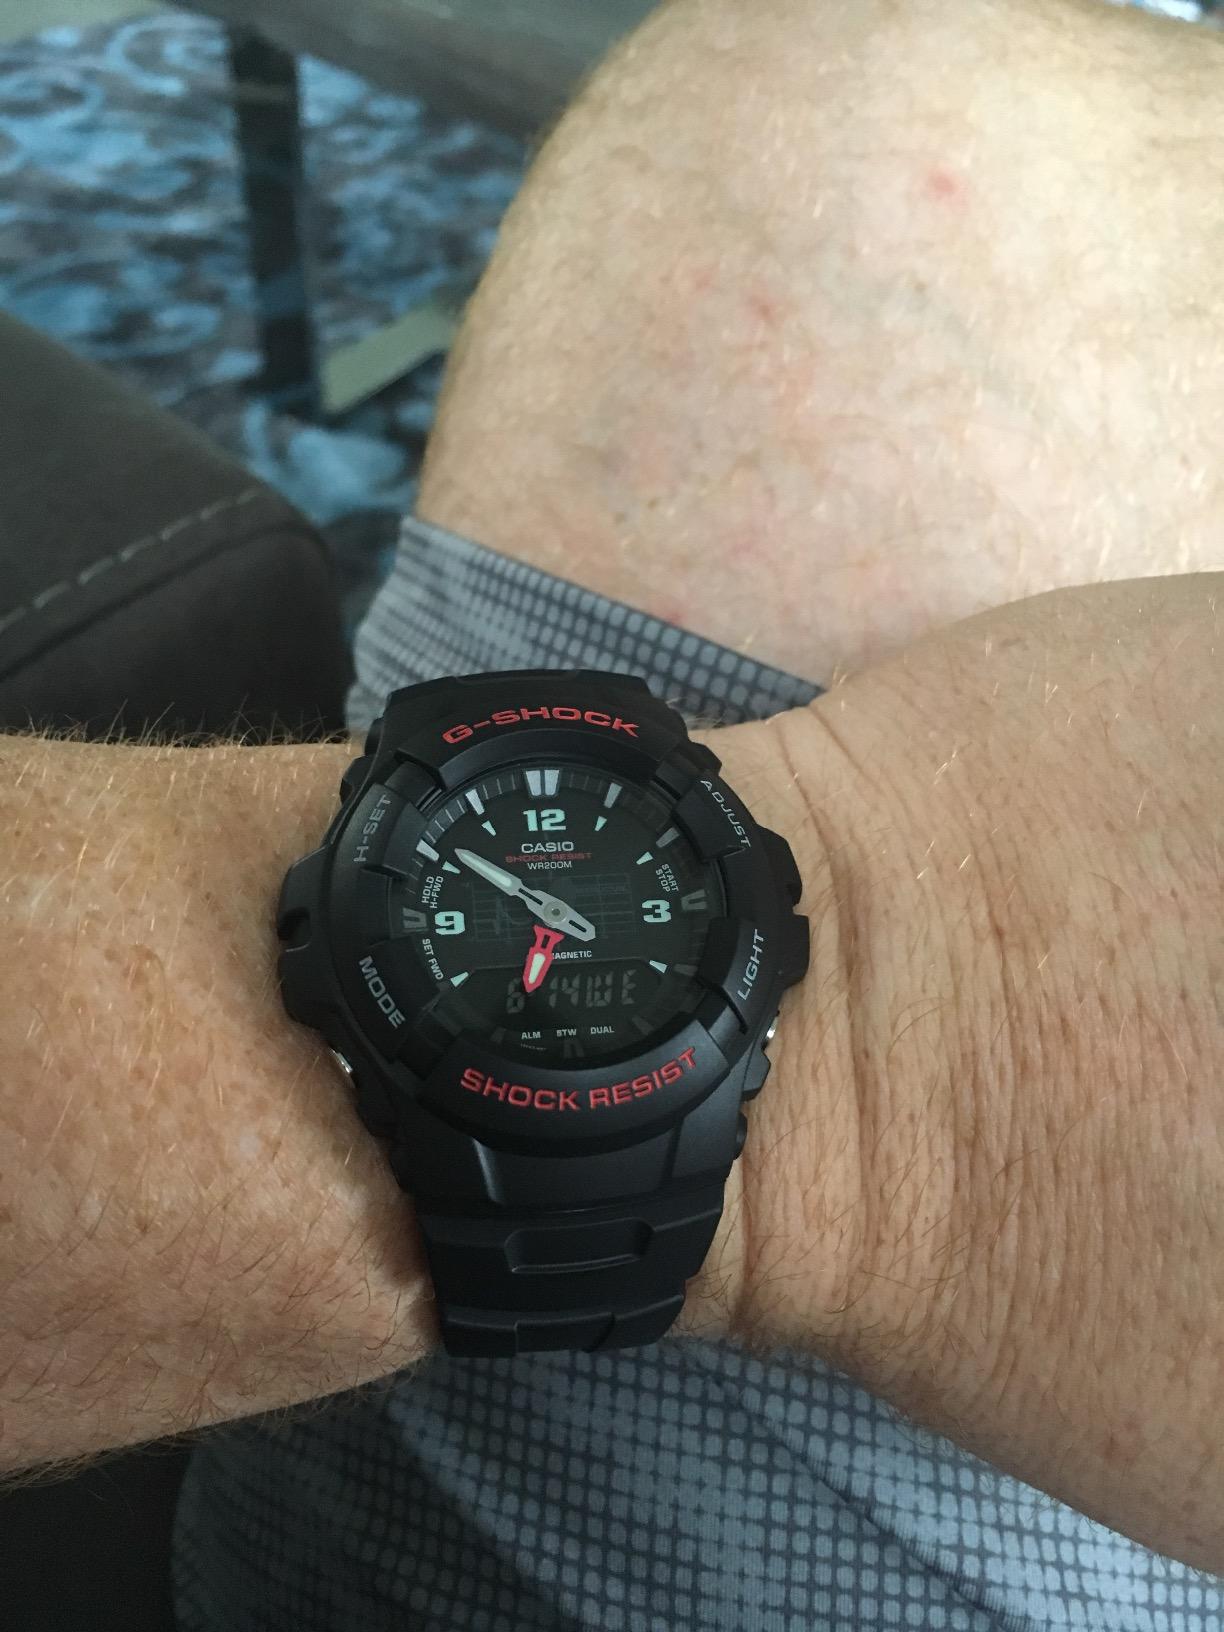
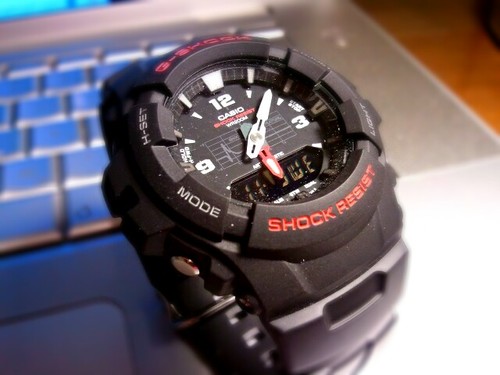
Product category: accessories_watch
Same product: yes